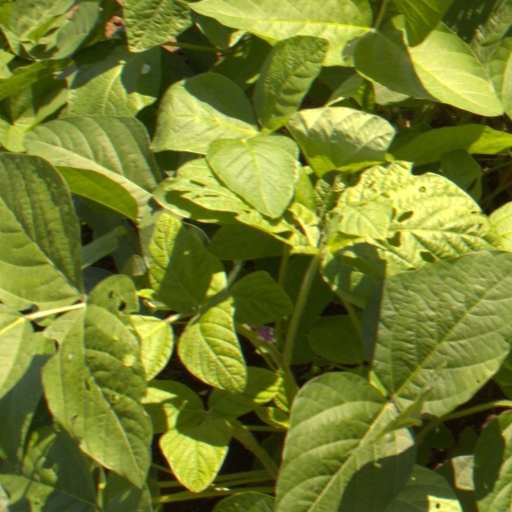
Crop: soybean